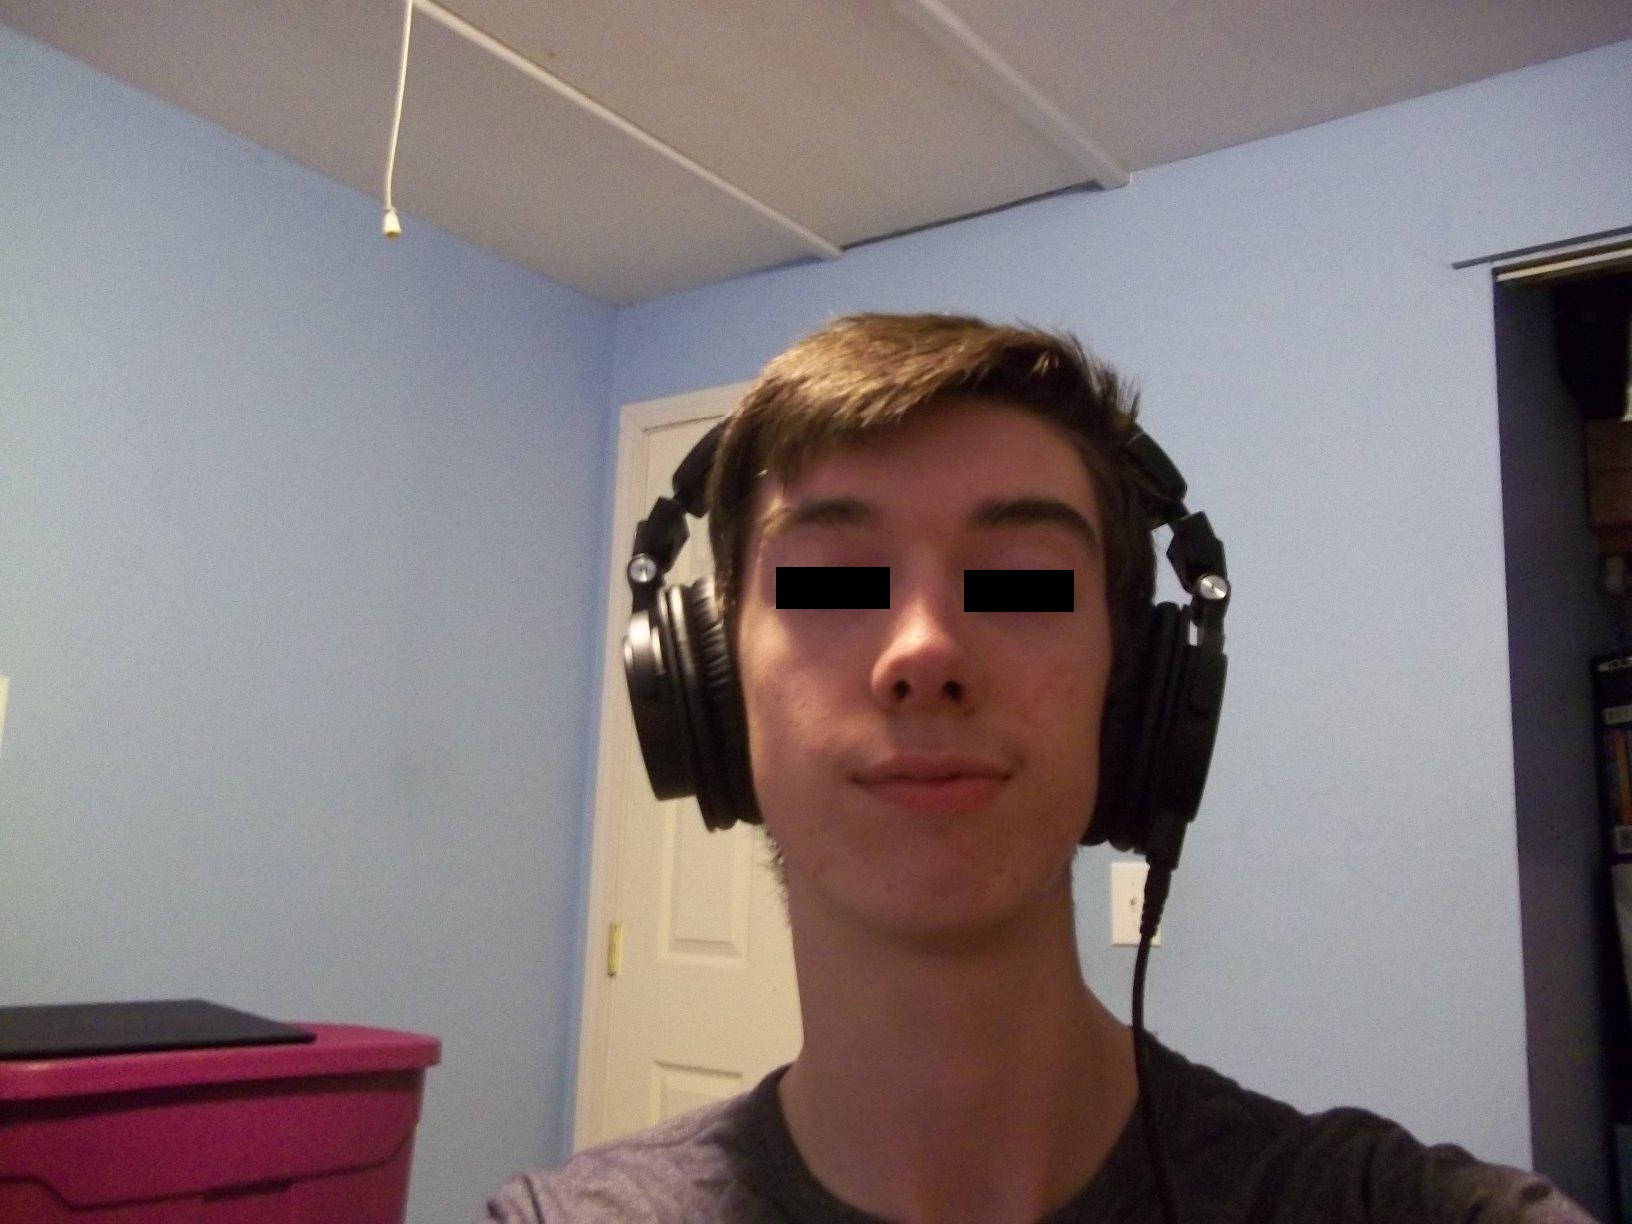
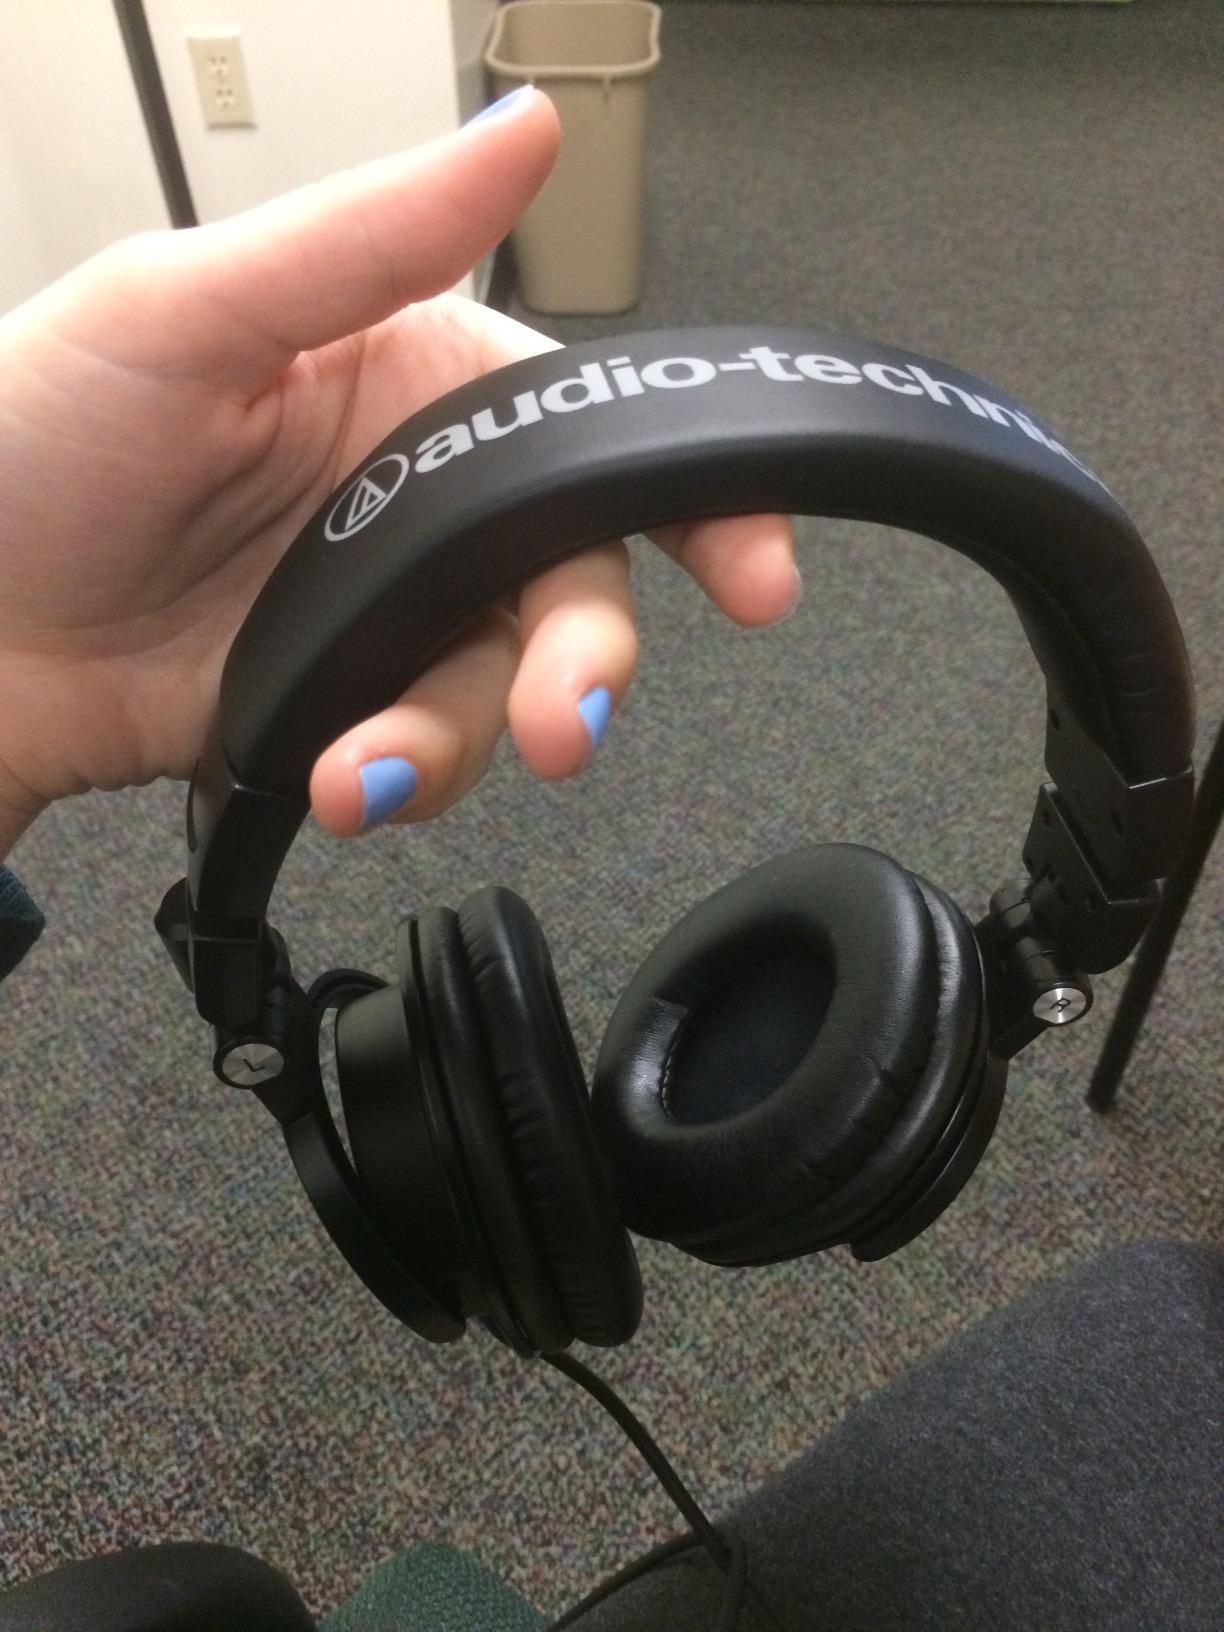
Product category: headphones
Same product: yes